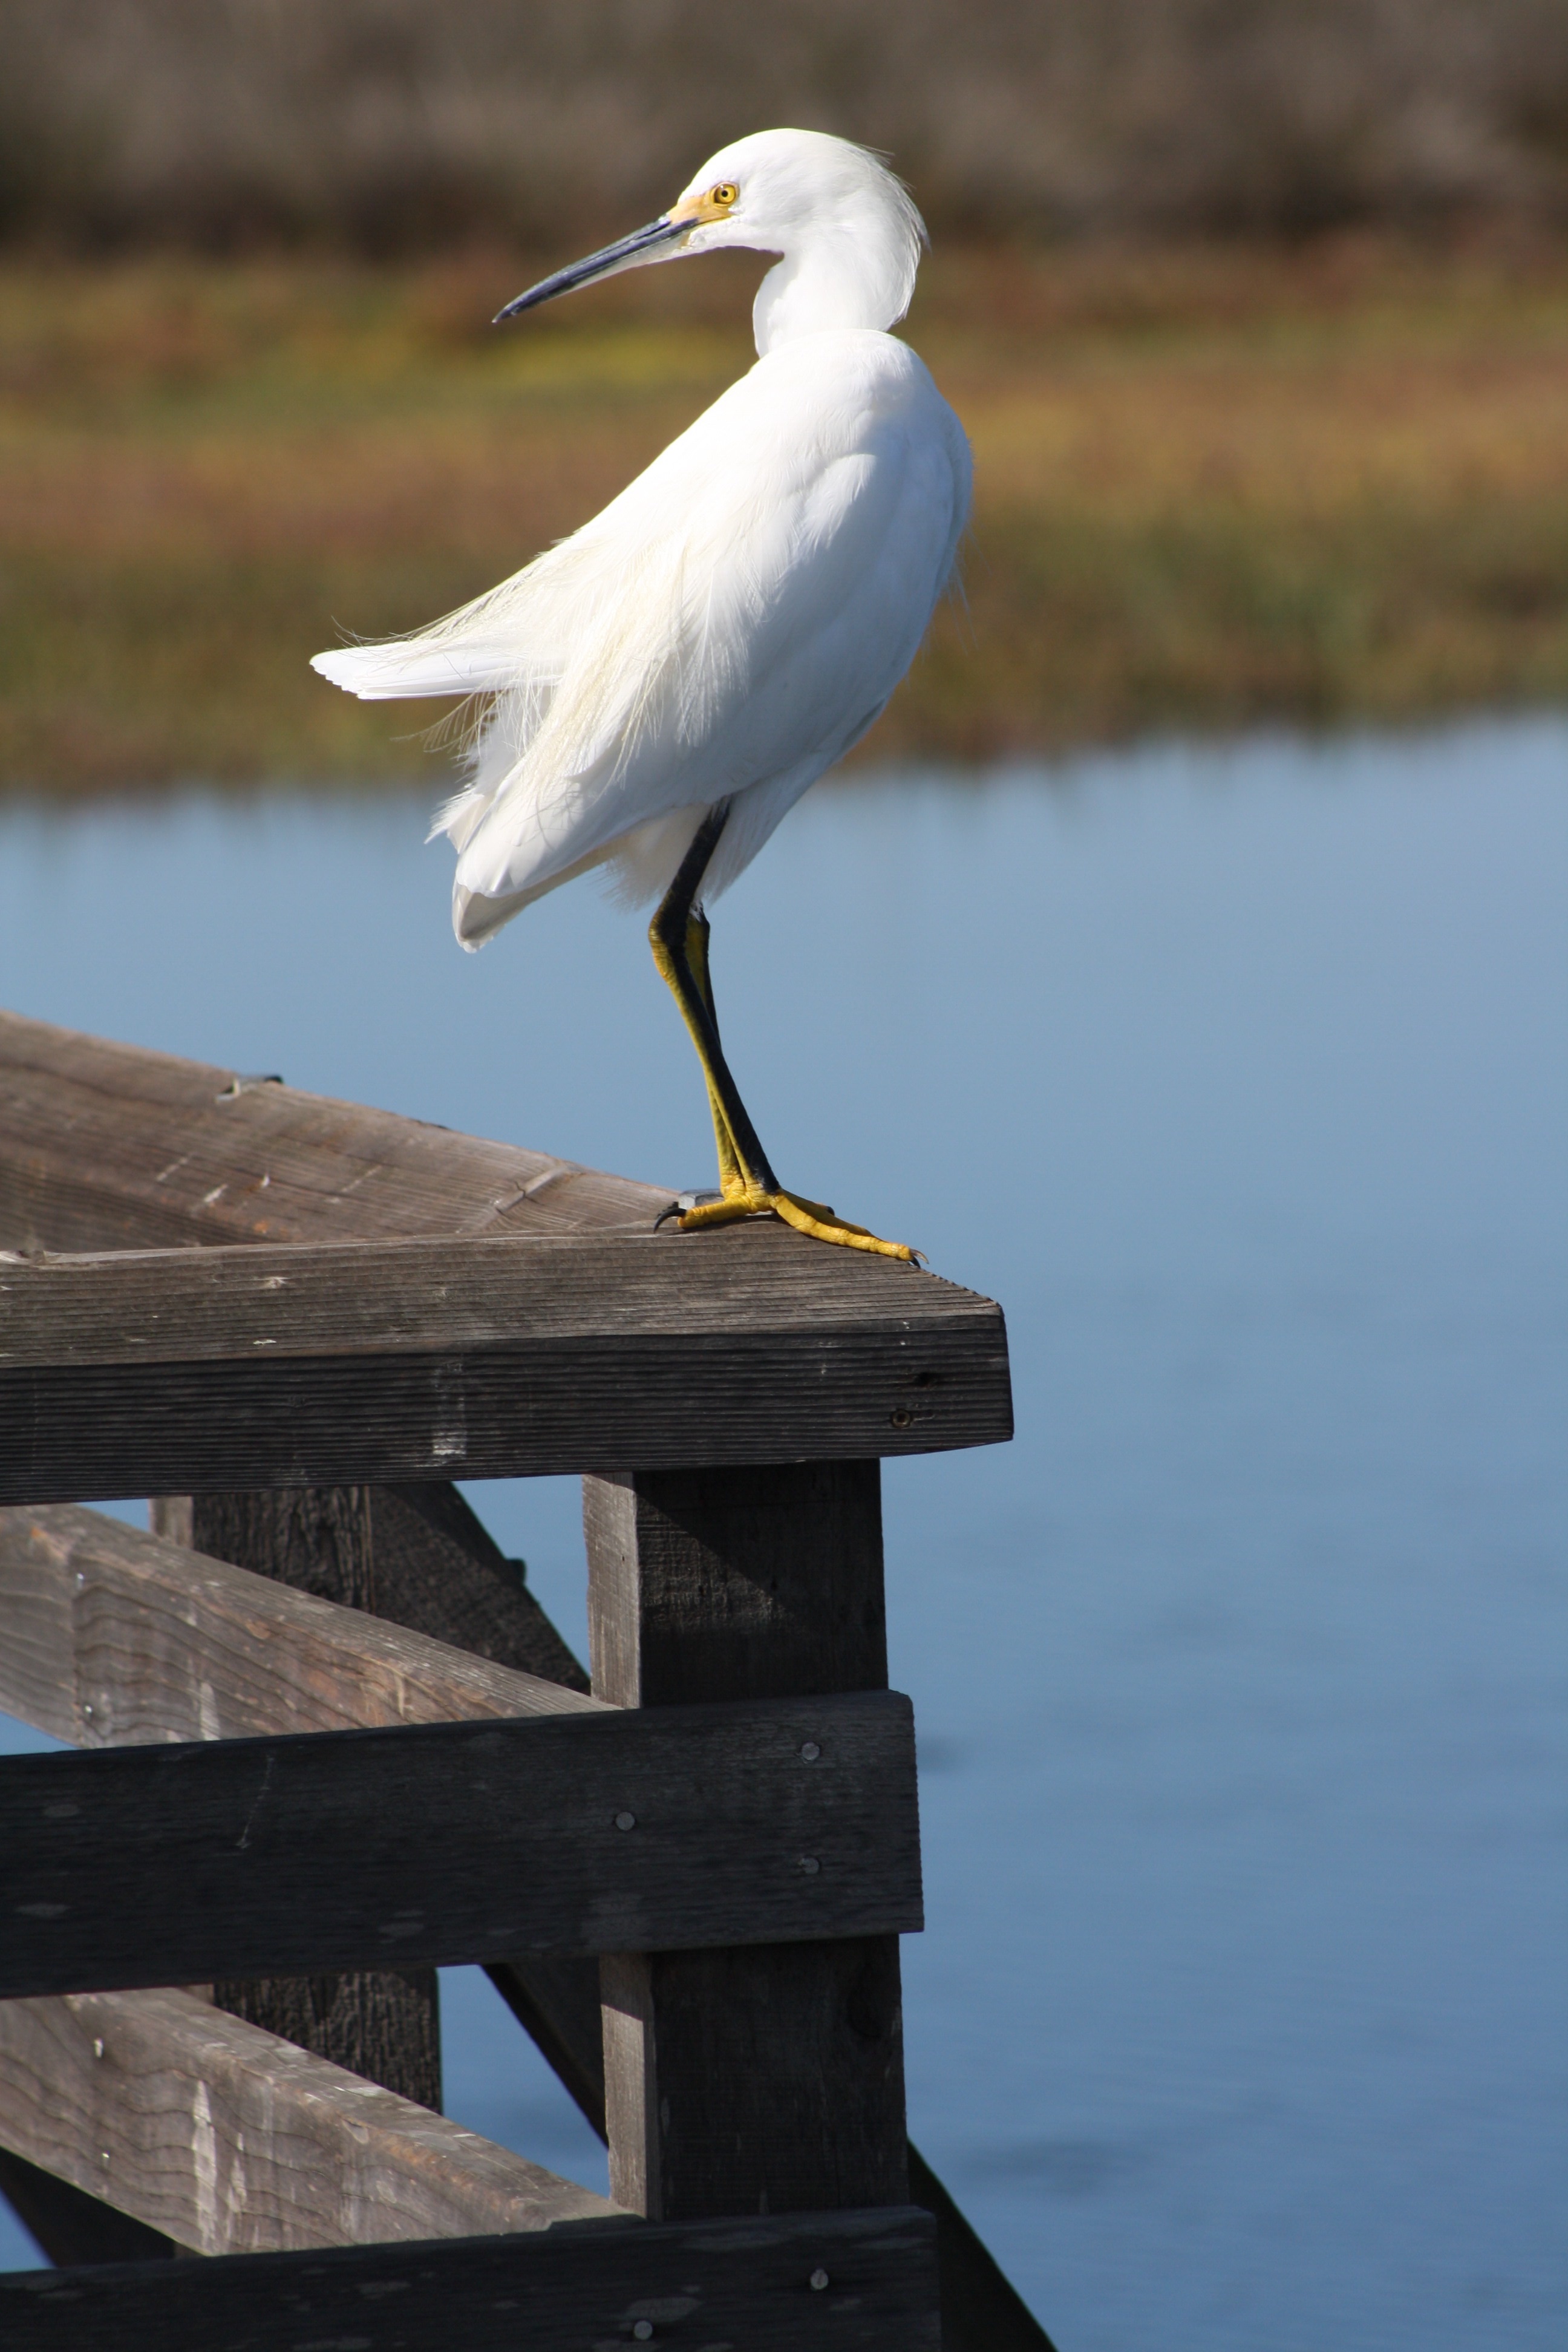
bird, wing, seabird, reflection, gull, beak, blue, fauna, vertebrate, egret, heron